Hougoumont (ship)

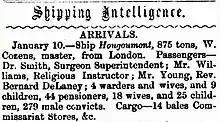
News clipping from the "Perth Gazette and West Australian Times", 17 January 1868, announcing the arrival of the "Hougoumont" in Fremantle

"Hougoumont"'s most famous voyage occurred in 1867, after it was chartered to transport convicts to Western Australia. By this time, it was owned by Luscombe of London. A number of convicts boarded the ship at Sheerness, Kent, on 30 September. It then sailed along the south coast of England to Portland, where more convicts were boarded. It departed Portsmouth on 12 October 1867 with 280 convicts and 108 passengers on board. Most of the passengers were pensioner guards and their families. The ship's captain was William Cozens and the surgeon-superintendent was Dr William Smith. After a largely uneventful voyage of 89 days, during which time one convict died, "Hougoumont" docked at Fremantle, Western Australia on 10 January 1868.